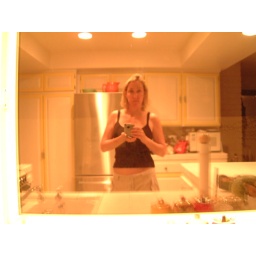
Day 25: Reflection in the kitchen window